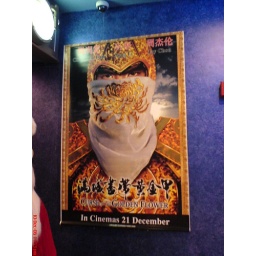
Jay Chow in Curse of the golden flower